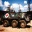
Label: ambulance